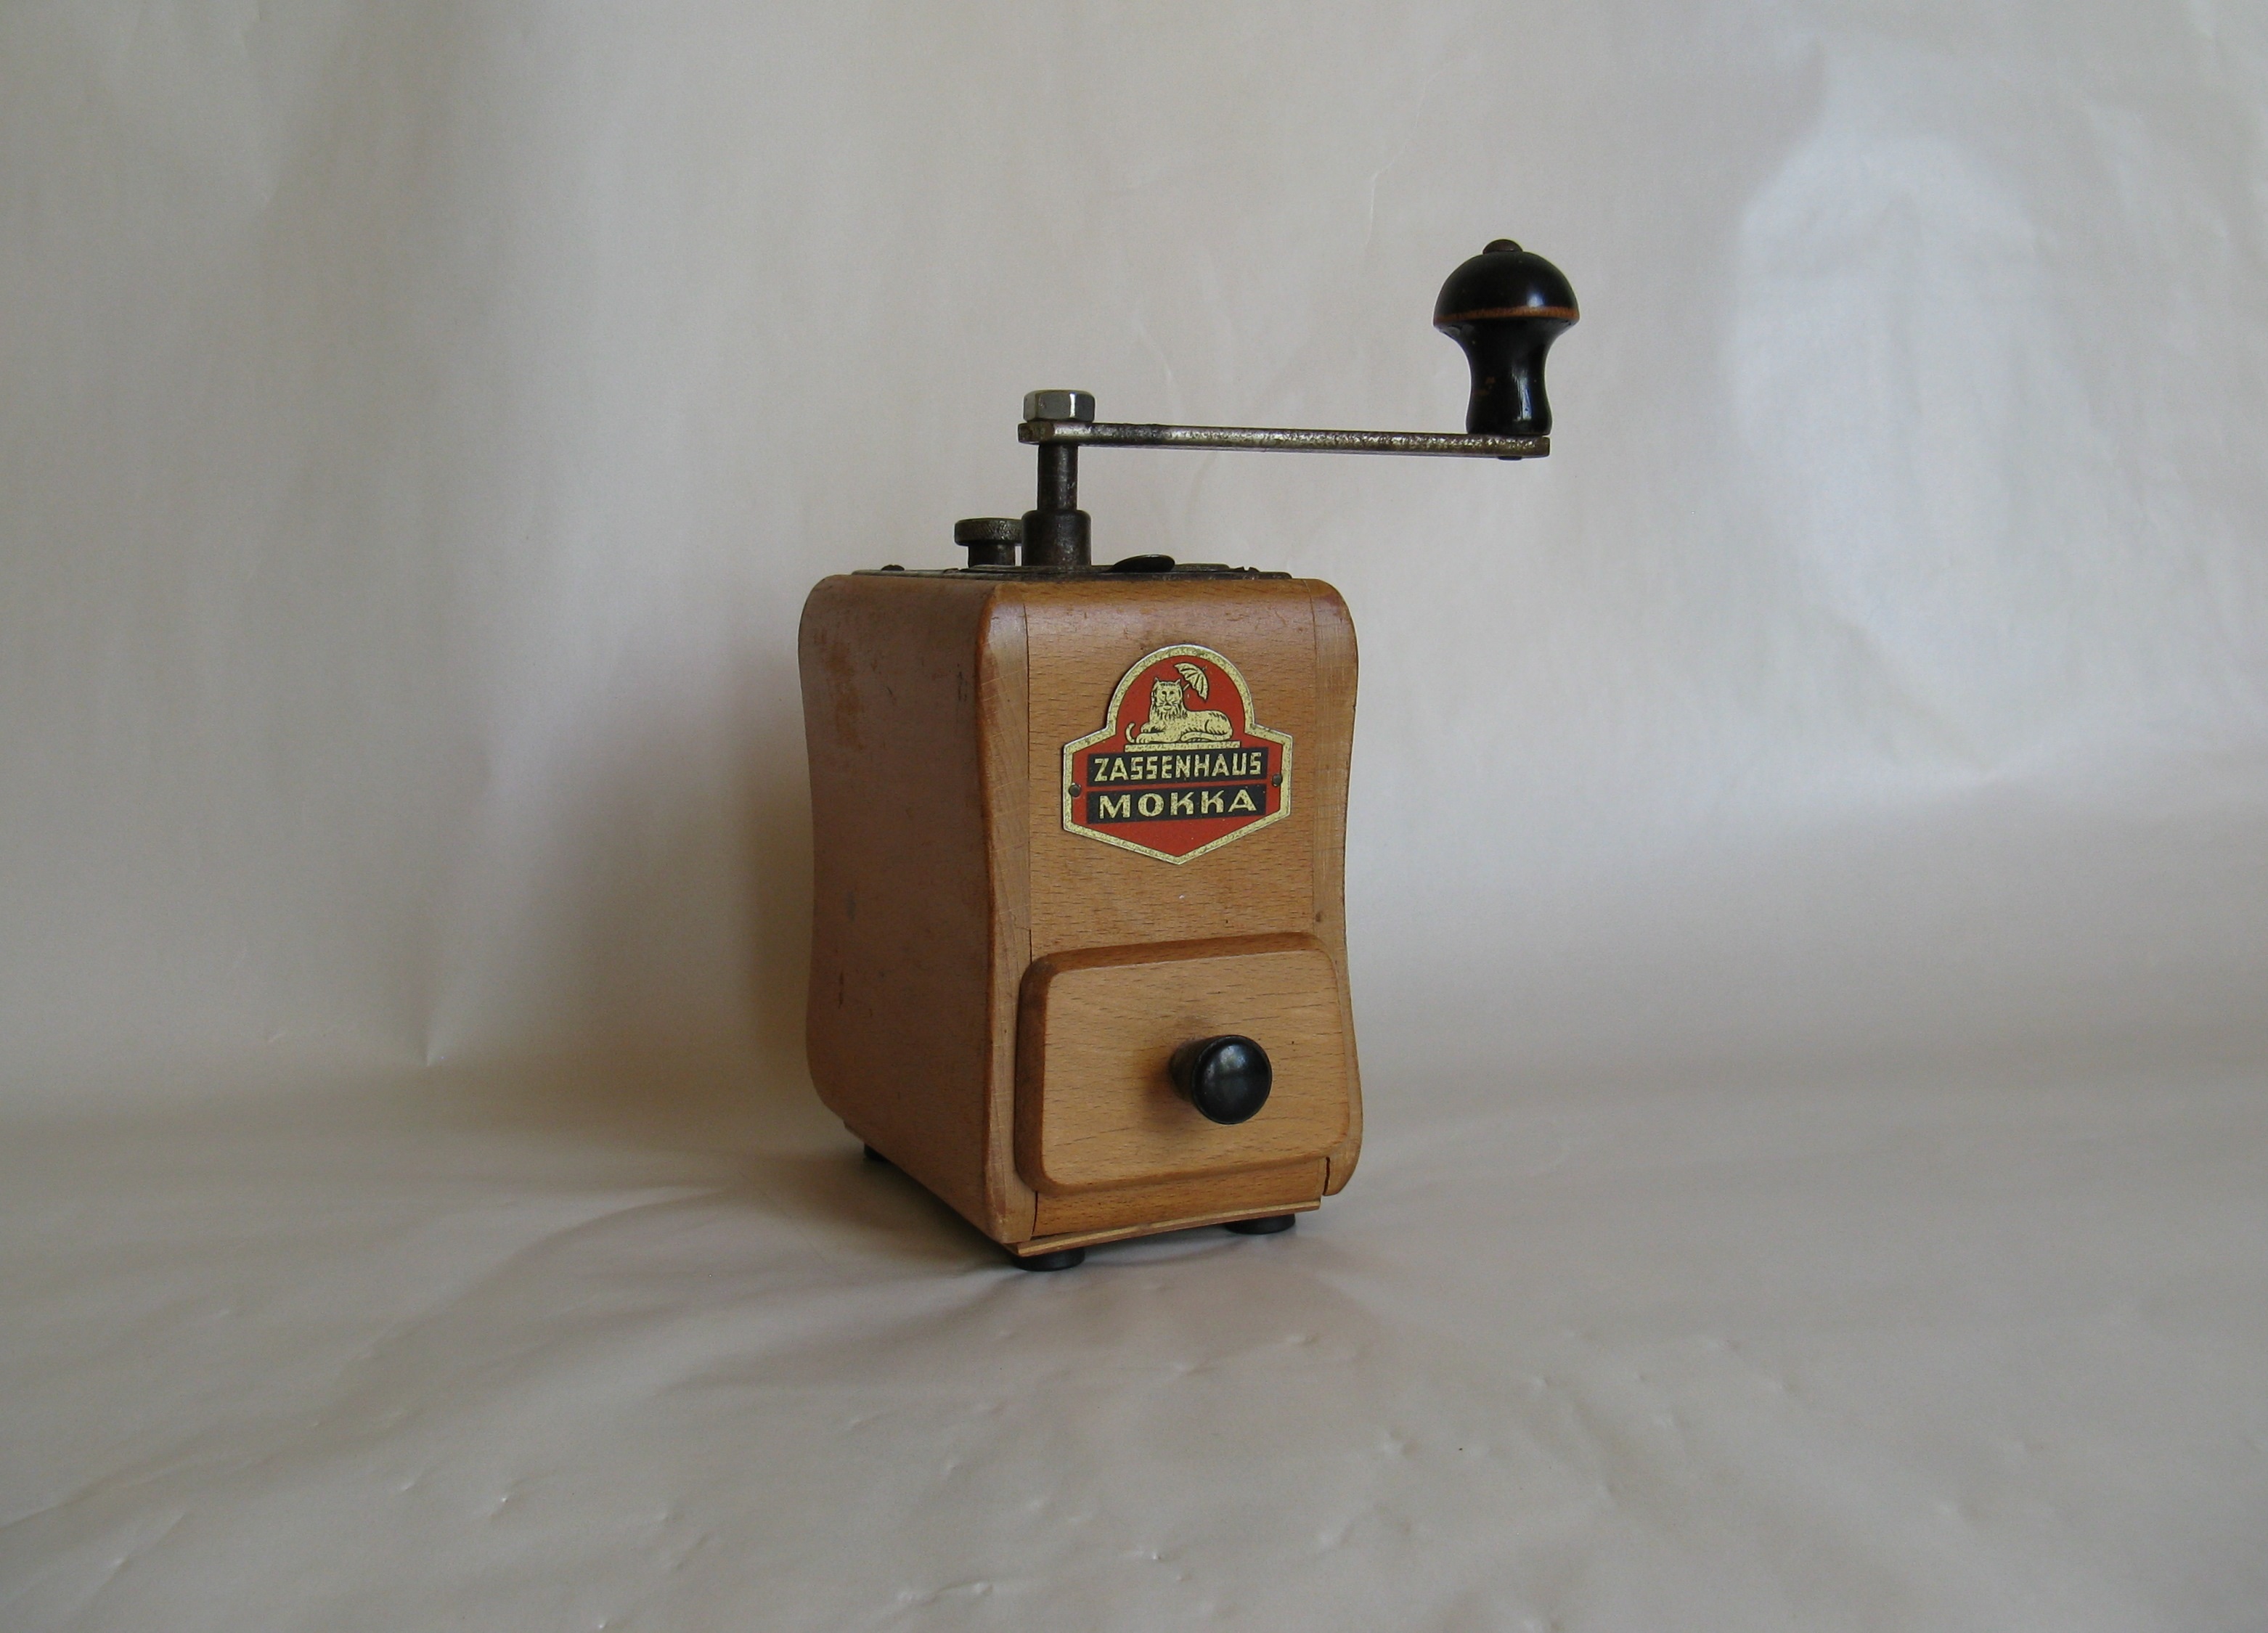
coffee, wood, vintage, antique, retro, old, aroma, bean, collection, brown, nostalgia, close, lighting, grind, mill, grinder, suitcase, iron, past, historically, flea market, collect, collector, mocha, roasted, crank, manually